Big Black Site

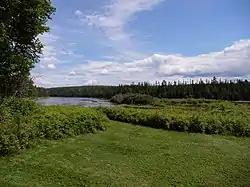

The Big Black Site is an archaeological site in remote northwestern Aroostook County, Maine. The site, located near the mouth of the Big Black River exhibits evidence of occupation and use over a period of several thousand years, ending in historic times. The site is significant as a well-preserved site (although slightly damaged by the presence of a 20th-century sporting camp over part of it) on an undammed river, and was, at the time of its listing on the National Register of Historic Places in 1975, expected to yield significant information about the area's prehistory.